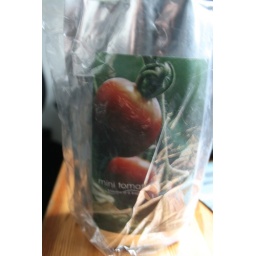
29 April 2009: home - mini tomato plants planted in their bag (Christmas present from bro and family).